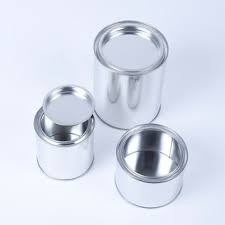
Waste category: metal